Baghamari

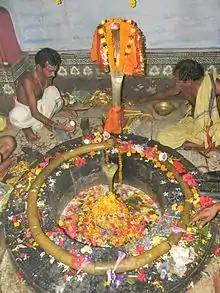
Hattakeshwara

Atri hot spring is situated in the village of Baghamari. Atri has a sulfur hot-Spring (Locally called the 'Kua Kunda' - Crow's Tank). Atri also has a famous temple dedicated to Lord Hatakeswara (a variant of Lord Shiva). The Famous Makar Mela is celebrated here at the time of makar sakranti (as of Hindu calendar) for 30 days. Nearly 100,000 people gather here to see the mela in the first day of mela. In 2016, first time mela is arranged by Odisha tourism department for three days with a cultural programme.